This Is Not a Test (2008 film)

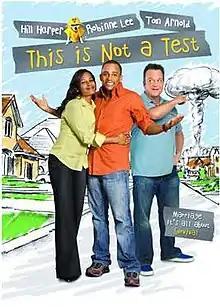
Theatrical release poster

This Is Not a Test is a 2008 comedy-drama written and directed by Chris Angel and starring Hill Harper, Robinne Lee, and Tom Arnold. It was filmed in Los Angeles, California. The film was released on DVD in the United States on January 20, 2009.